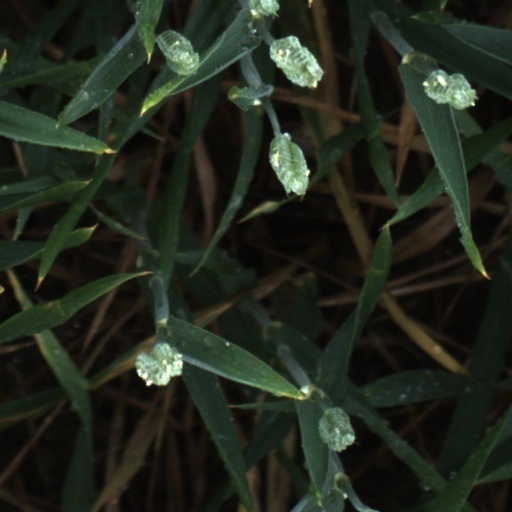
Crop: wheat